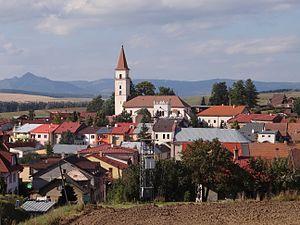
Vrbov est un village de Slovaquie situé dans la région de Prešov.